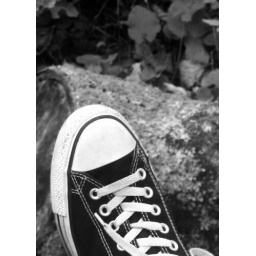
I focused in on the converse shoe. Then I felt that the grayscale of the image gave more to the black and white of the shoe.